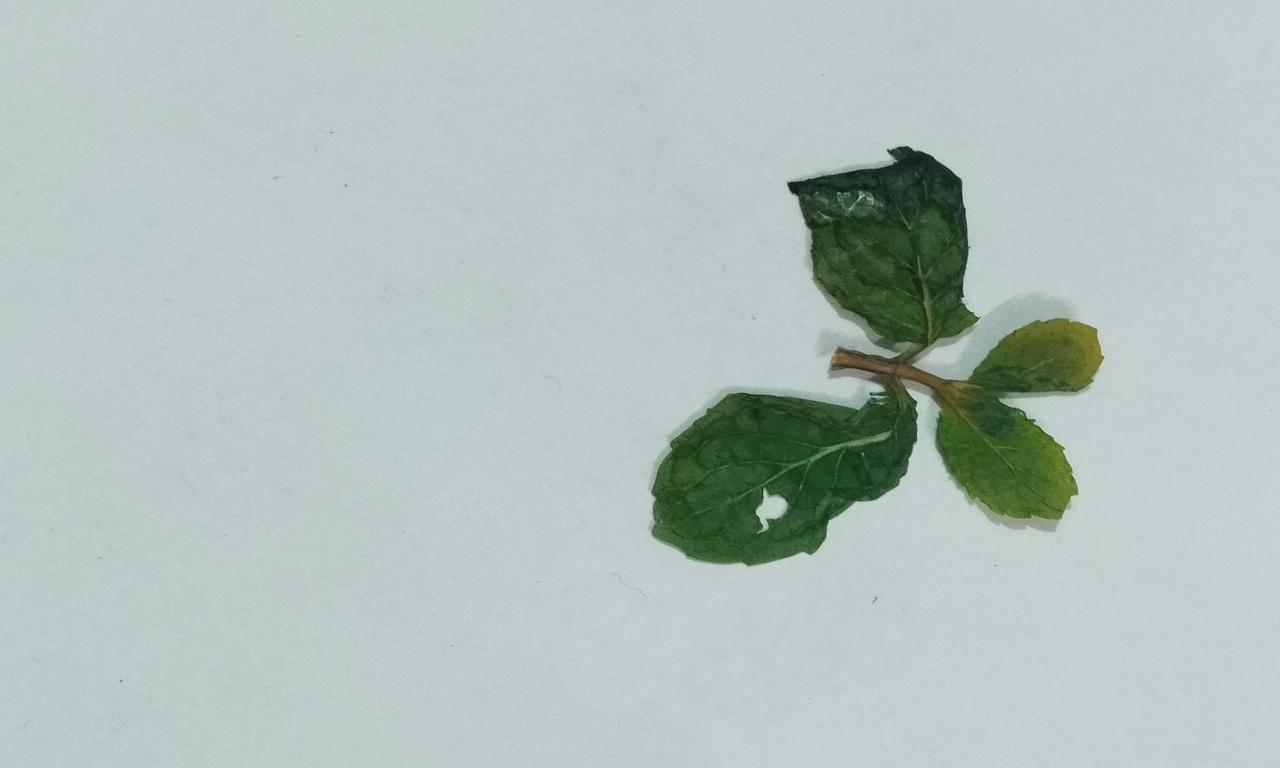
Label: Dried